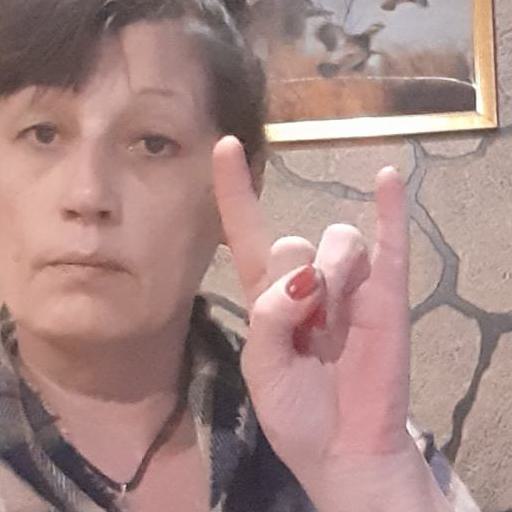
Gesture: rock